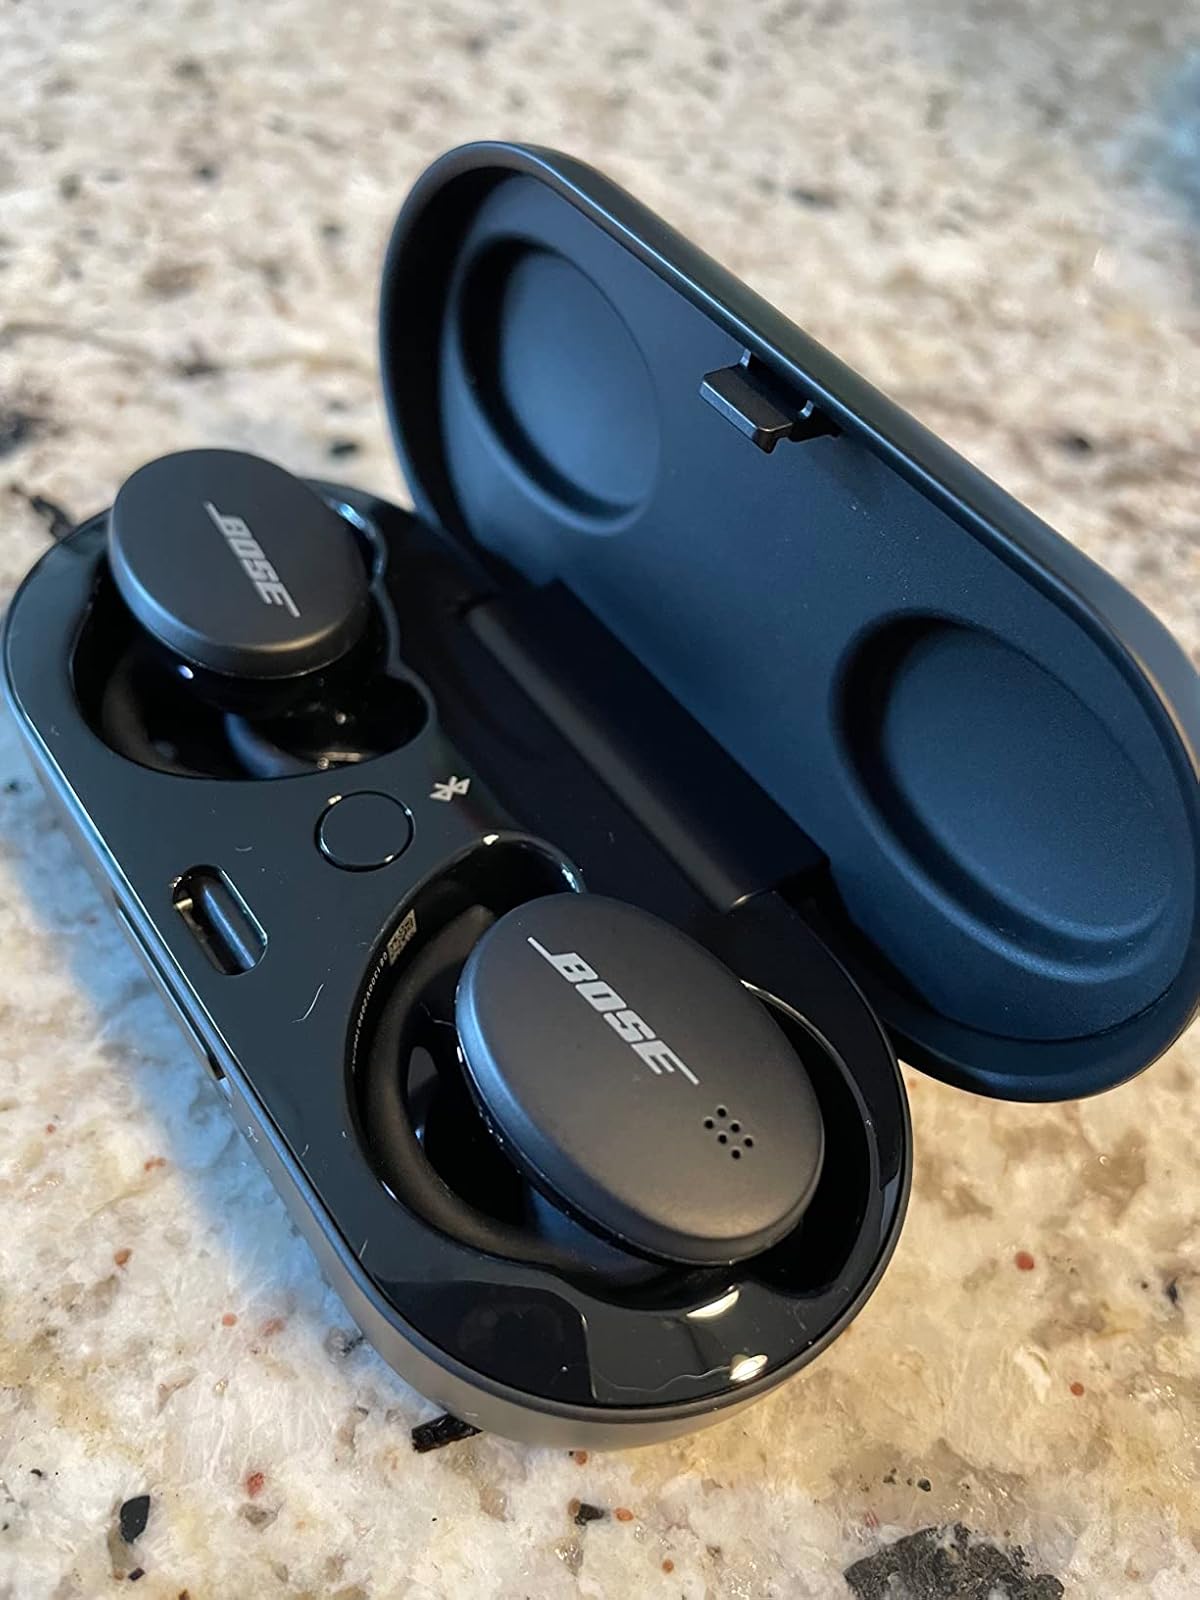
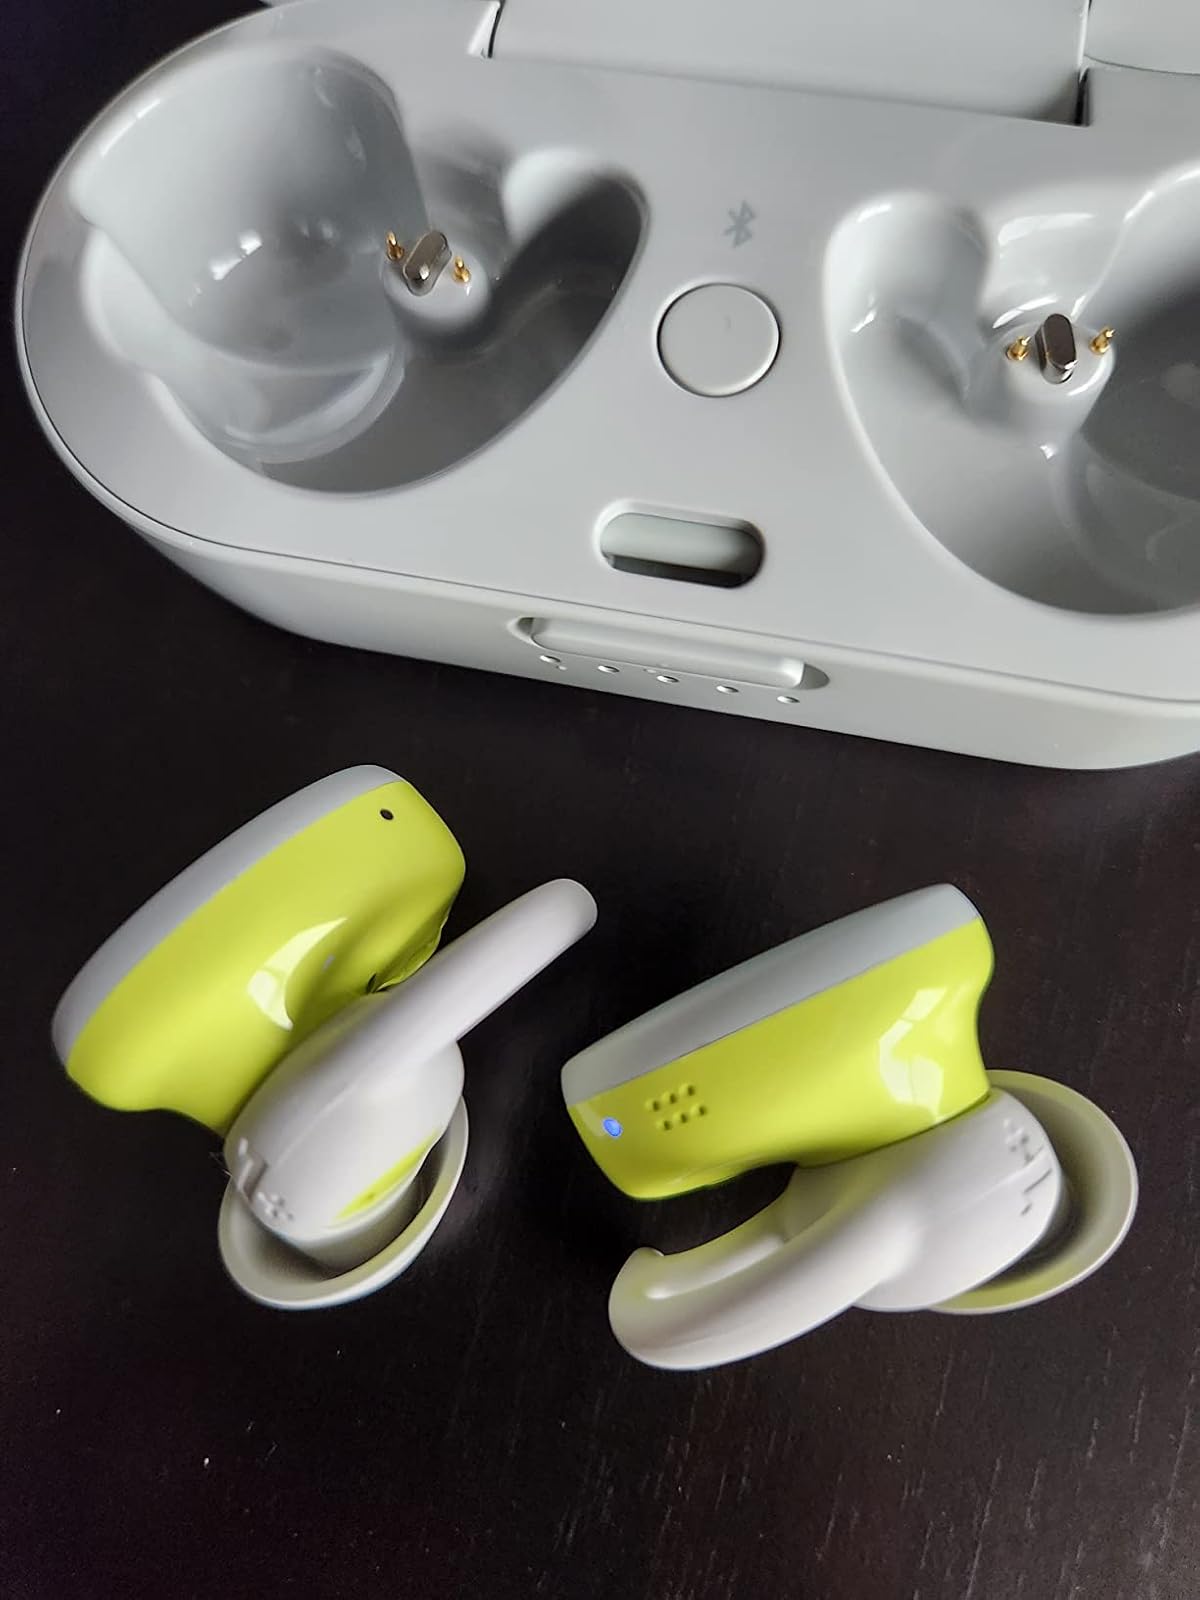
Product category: earbuds
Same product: no